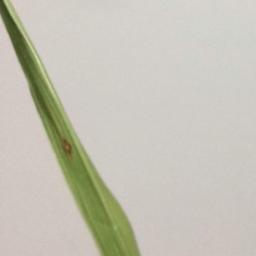
Label: Rice___Leaf_Blast